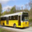
Label: bus